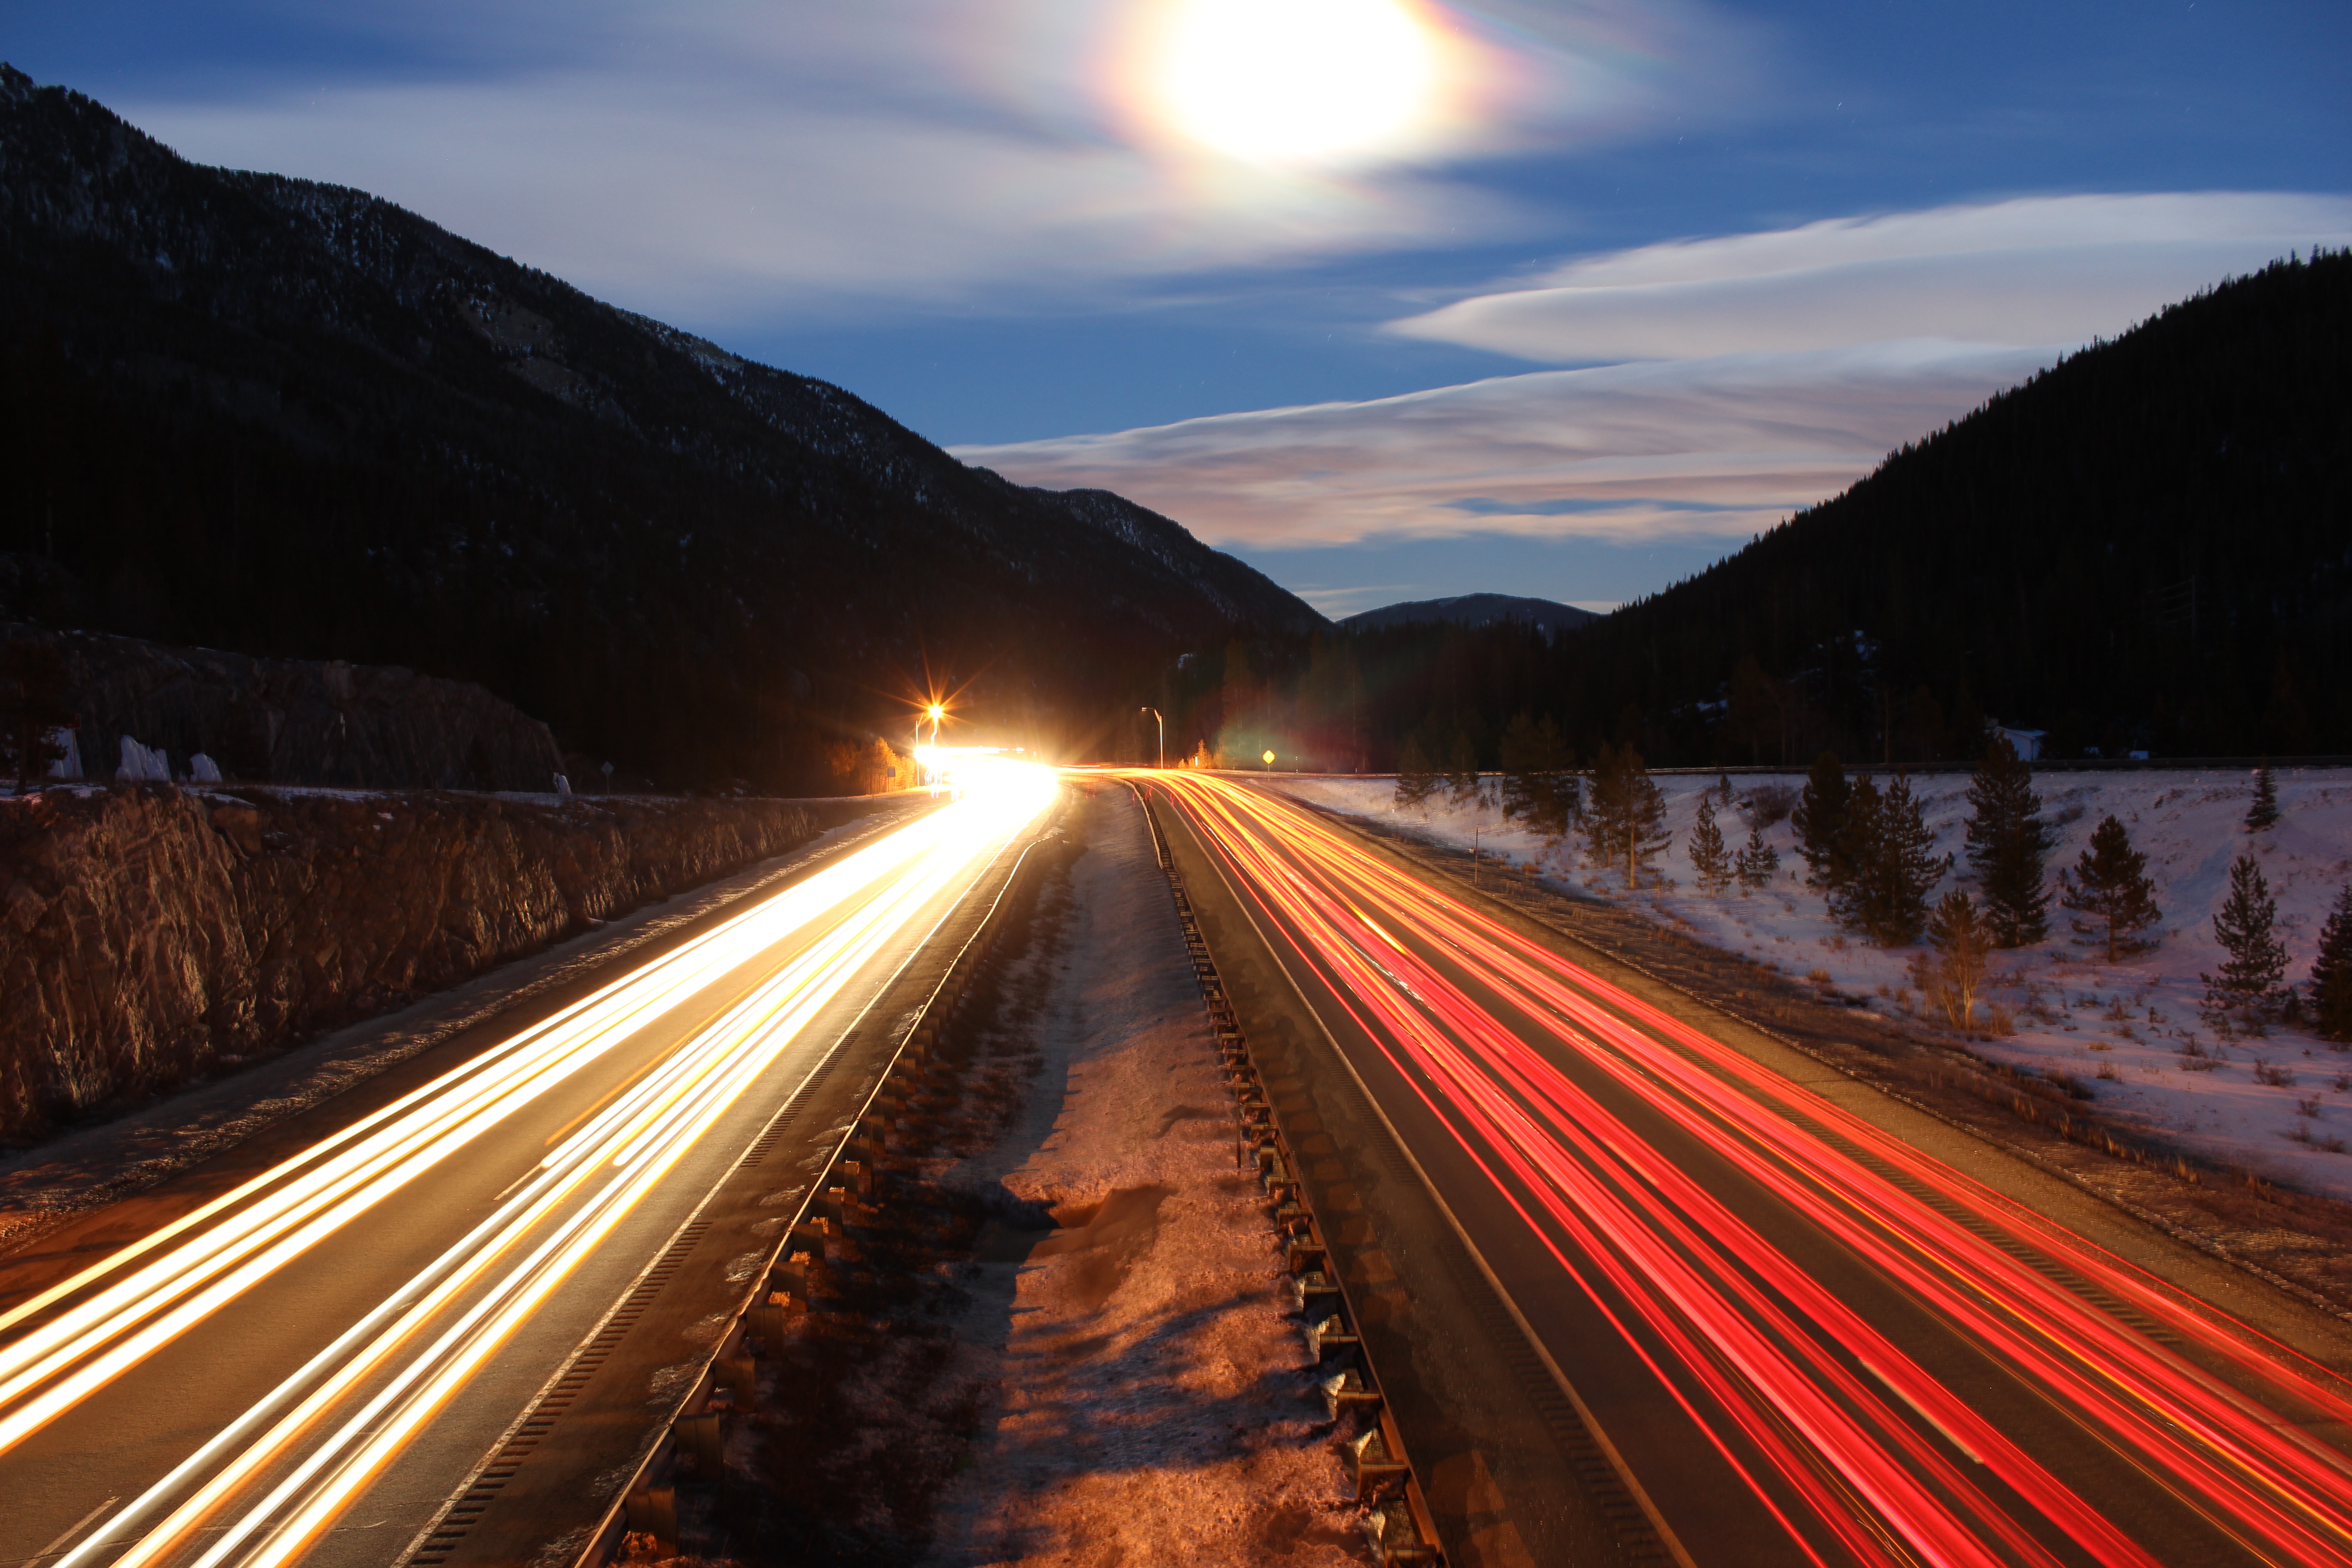
mountain, snow, light, sky, sunrise, sunset, road, night, sunlight, morning, highway, dawn, dusk, evening, lane, long exposure, lights, mountains, infrastructure, roads